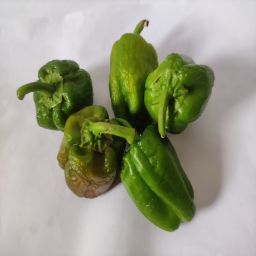
Crop: Bell Pepper
Quality: Ripe